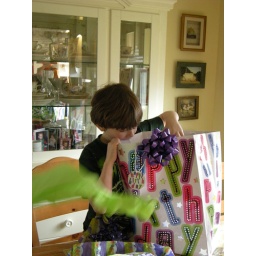
Look at the green piece of tissue paper in mid air. He couldn't wait to get in that bag.